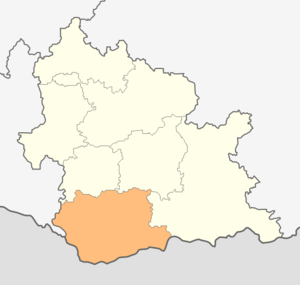
Kirkovo est une obchtina de l'oblast de Kardjali en Bulgarie.